Infosys

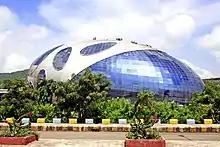
Glass building in Pune campus

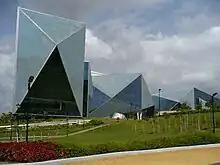
The Development Centre on the Mysore campus

As of 31 March 2024, Infosys operates 94 sales and marketing offices and 139 development centers globally. The company's operations are spread across key regions, including India, the United States, Canada, China, Australia, Japan, the Middle East, and Europe.